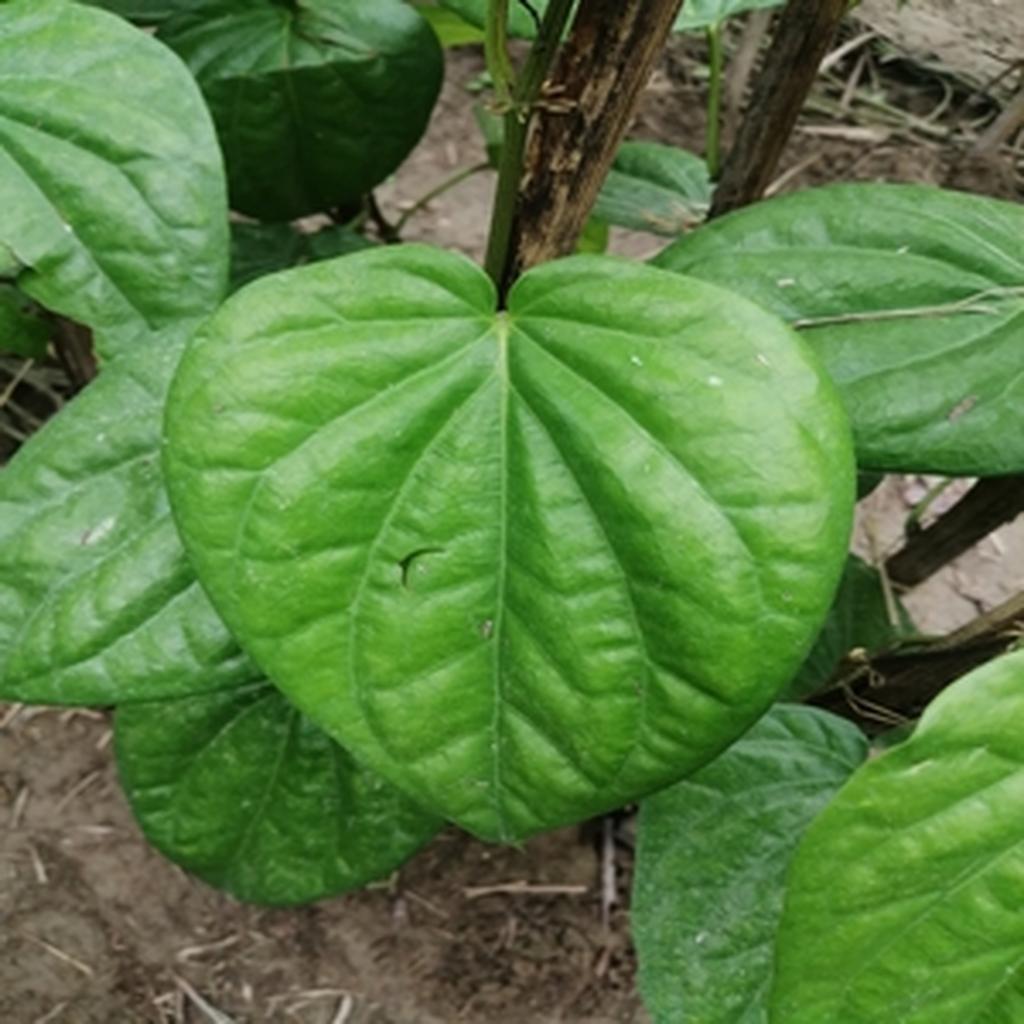
Label: Healthy_Leaf